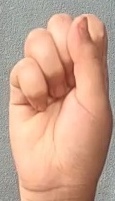
ASL sign: S